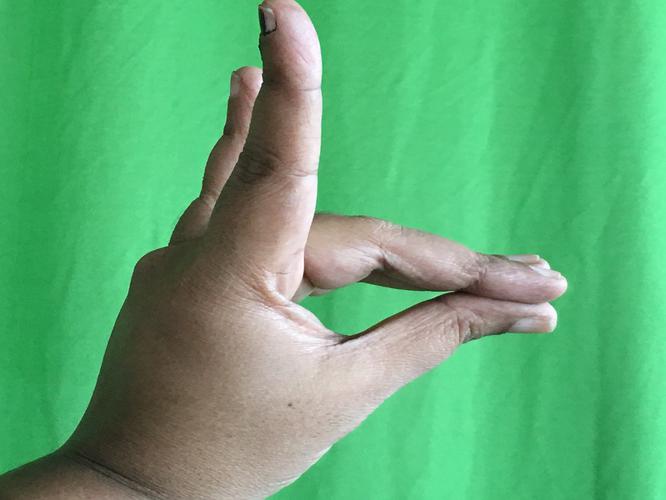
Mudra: Simhamukham
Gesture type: single_hand